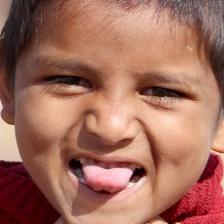
Label: faces